Walter Lenck

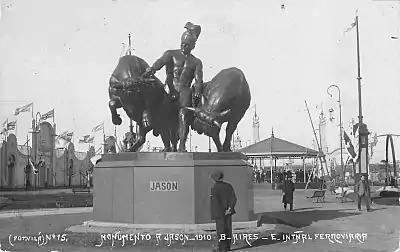
Exhibited in Buenos Aires in 1910

It was fourteen feet tall without the base and was completed in 1909, at the artist's expense. The German government sent the bronze to Buenos Aires in 1910 and it was installed at the center of the "Parque de las Naciones", in the International Railway and Land Transportation Exhibition, one of several held to celebrate the centenary of Argentine independence. According to different sources it received the Grand Prize, something that has not been possible to verify. The local government tried to buy it for 250,000 marks, but the German government did not authorize the sale. Returning home in 1911 and unable to find a buyer for the piece, the artist lent it to Berlin Zoo, where it was installed in front of the Elephant House. During the inflationary crisis of the mid-1920s Lenck, in need of money, offered to sell it to the city of Berlin but although he did not request a high sum negotiations did not prosper. In 1927 the Leipzig merchant Otto Schultz offered 25,000 marks for the work, of which he paid 20,000. Before the operation was finalized he went bankrupt; a group of anonymous donors led by Johannes Ebbing, director of the Leipzig zoo, finally collected the remaining sum and bought the sculpture. The artist supervised the dismantling of the work in Berlin in February 1928. It was erected in Leipzig Zoo the following May, coinciding with the fiftieth anniversary of the park.